Vietnamese Americans

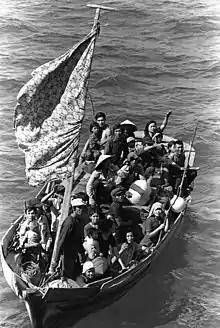
Vietnamese boat people awaiting rescue.

Between 1978 to the mid-1980s, a second major wave of refugees from former South Vietnam fled, primarily by sea on fishing boats, becoming known as "boat people." This group represented a diverse range of backgrounds, including South Vietnamese elites, former South Vietnam military and government officials, Chinese minorities, religious minorities, farmers, fishermen, and merchants.